Eduardo Cansino

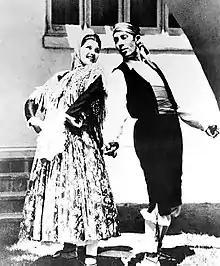
Eduardo Cansino with daughter and dancing partner Margarita Cansino (Rita Hayworth) (1933)

Eduardo Cansino Reina (March 2, 1895 – December 24, 1968) was a Spanish-born American dancer and actor of Calé Roma descent. He was the father of actress Rita Hayworth.